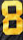
Number: 8